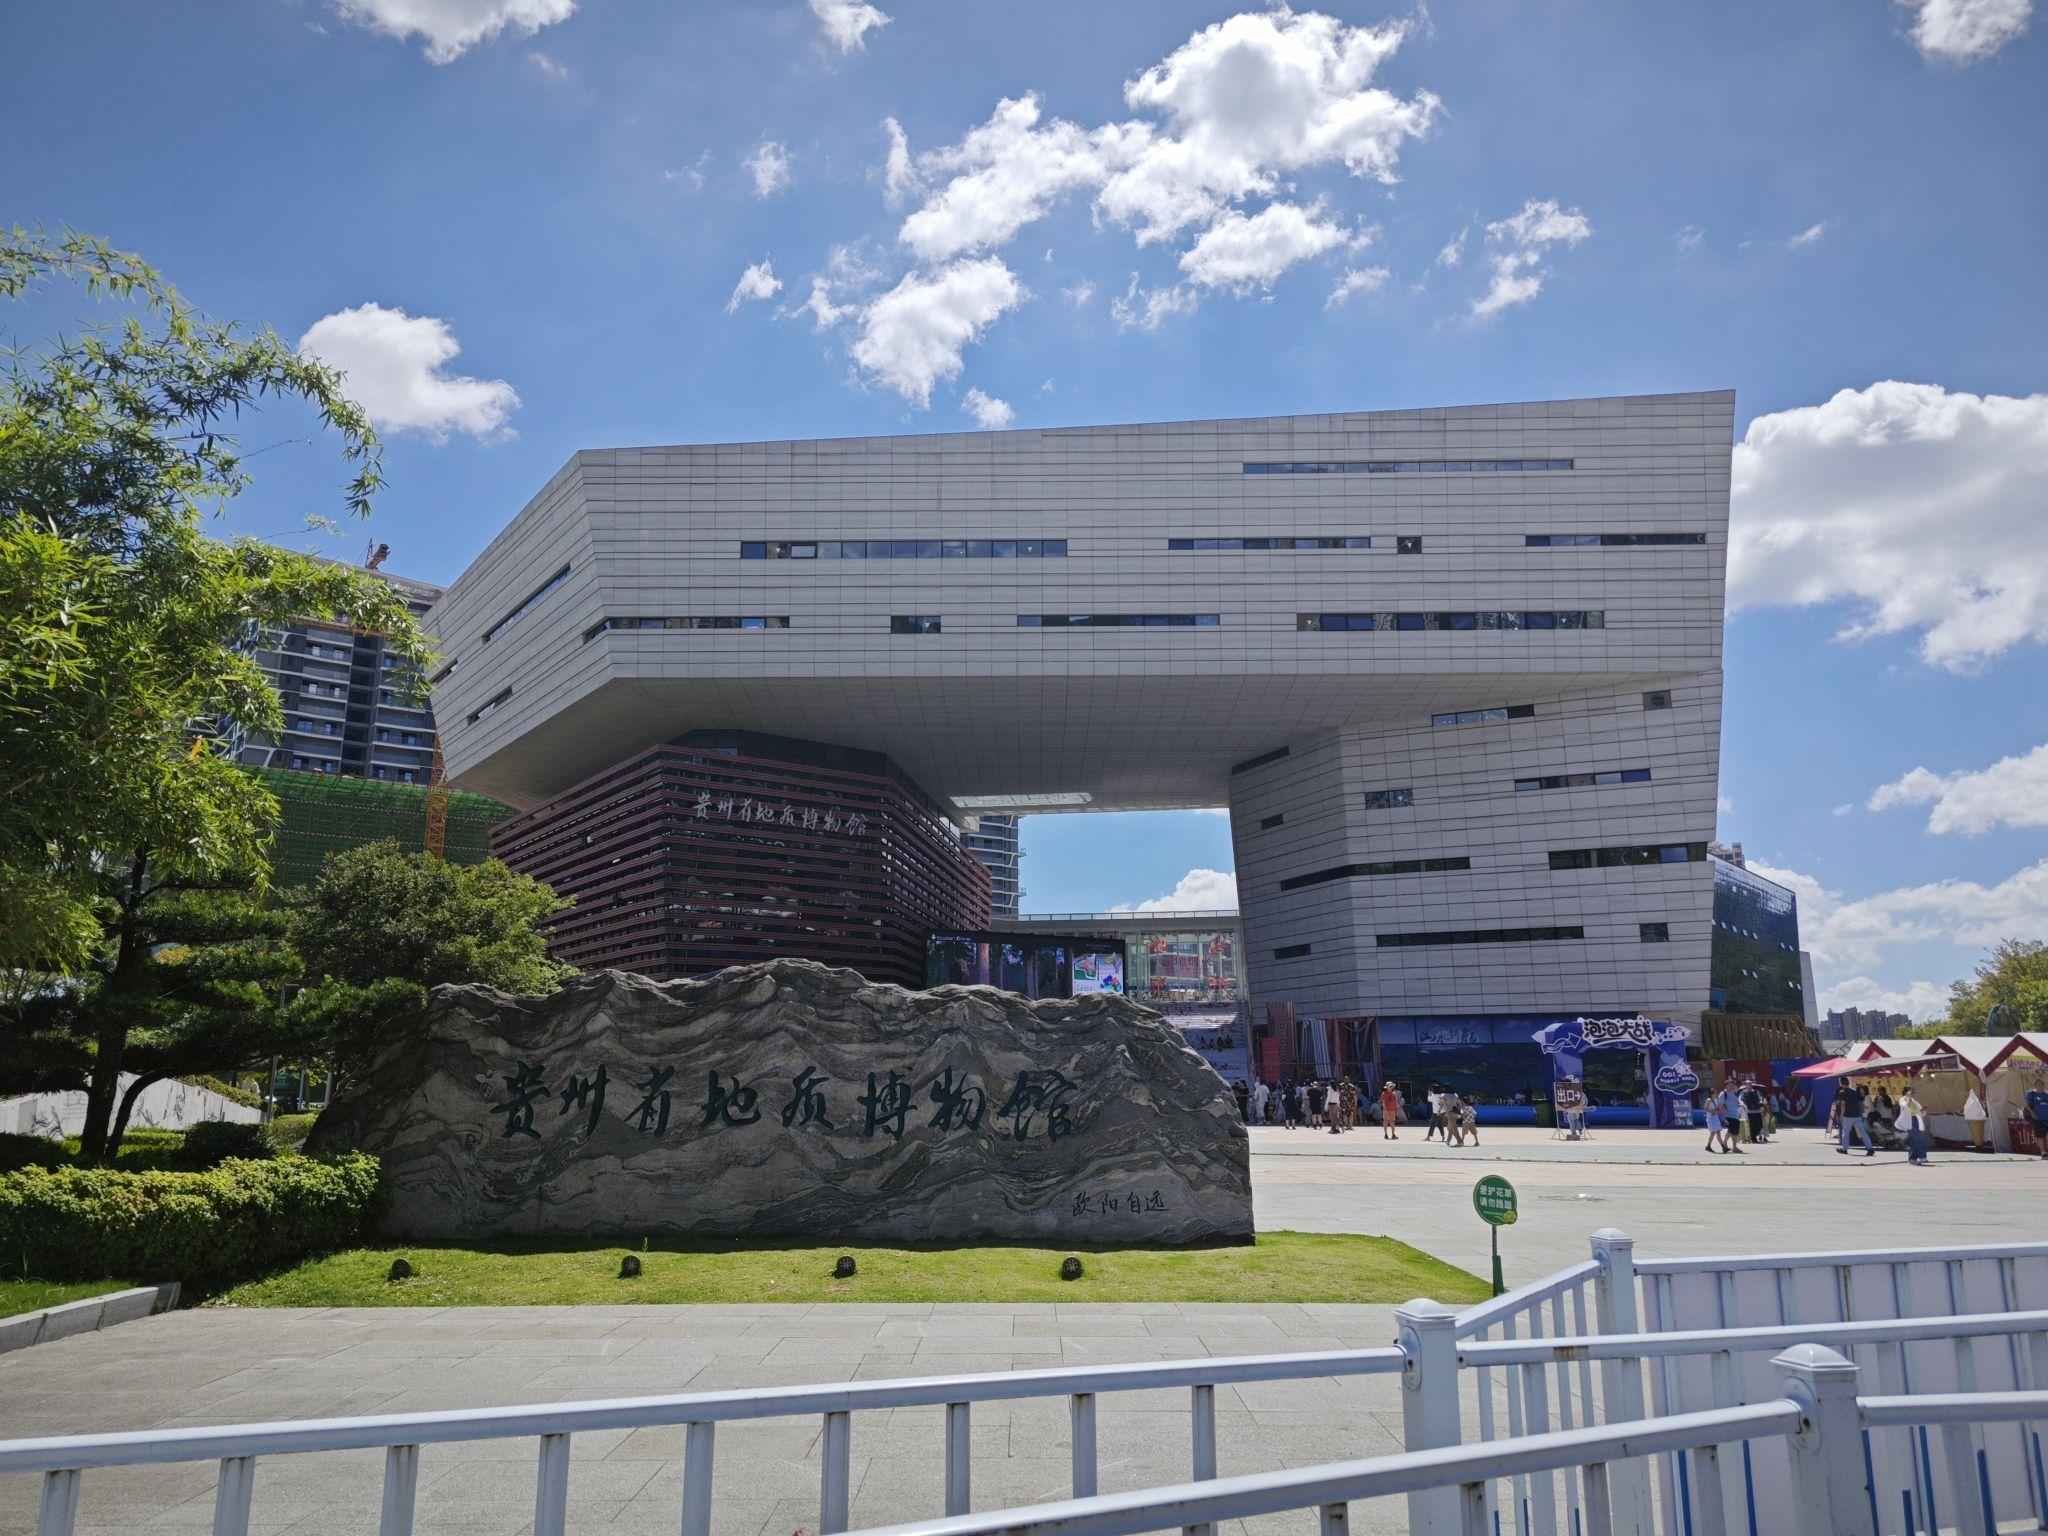
地标名称：贵州省地质博物馆
所在城市：贵阳市·观山湖区